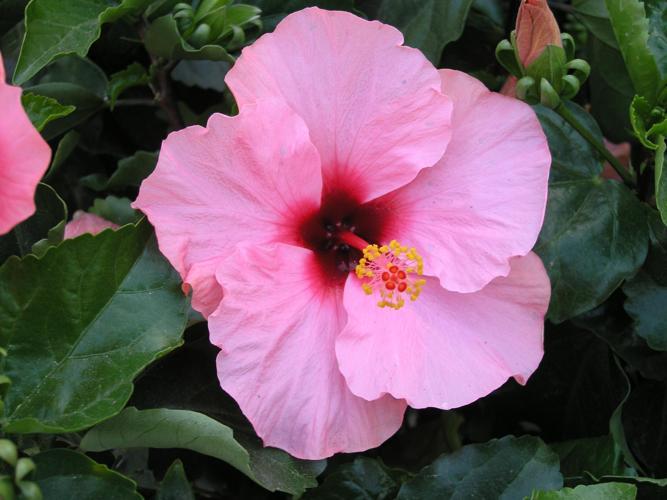
Label: hibiscus